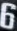
Number: 6